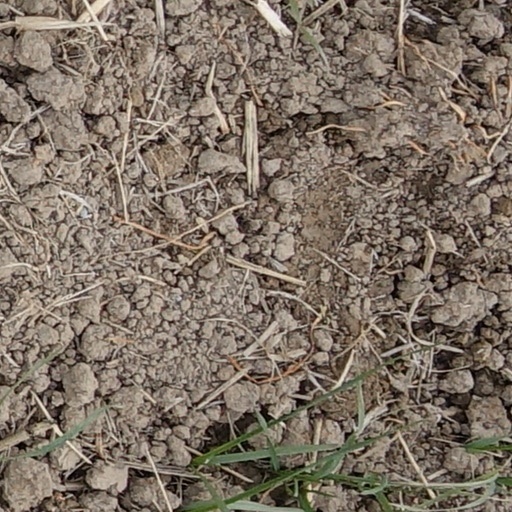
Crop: wheat